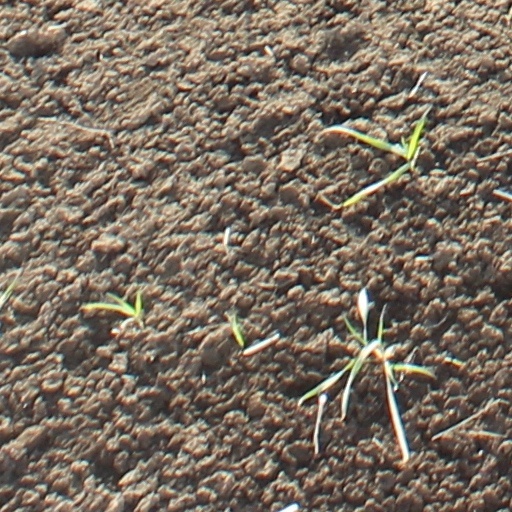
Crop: wheat